Saindhavi

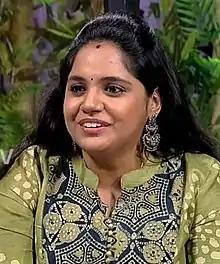

Saindhavi (born 3 January 1989) is an Indian Carnatic vocalist and playback singer. She has been performing since the age of 12.